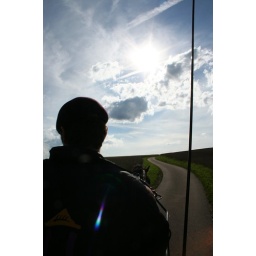
Kutschfahrt in the black forest